The Woman of My Dreams (2010 film)

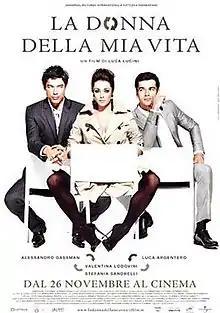
Film poster

The Woman of My Dreams (also known as "The Woman of My Life") is a 2010 Italian comedy-drama film directed by Luca Lucini and starring Alessandro Gassmann, Luca Argentero, Stefania Sandrelli, and Valentina Lodovini.